Janet Schaw

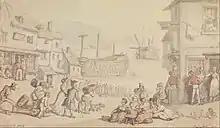
Plymouth Dock

Janet Schaw, traveller and diarist, was born between 1730 and 1740 in Lauriston Edinburgh. The third cousin, once removed of Sir Walter Scott, she was born into an old Scottish family. Little is known about her early life, but during her travels to the Antigua, St. Christopher, North Carolina, and Portugal in 1774–1776, she kept a journal, "blessedly unaware that as she jotted down her opinions and descriptions that she was a writing for posterity a document of rare interest and importance, now which as far as we know, and especially as it bears on the Scottish phase of American colonial history, is unique". After her return to Britain she lived in Edinburgh and Plymouth, where she met King George III and Queen Charlotte. Janet died in 1800.